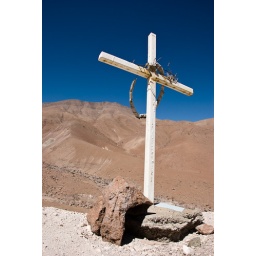
Crosses along the highway remembering people who had died there in road accidents.